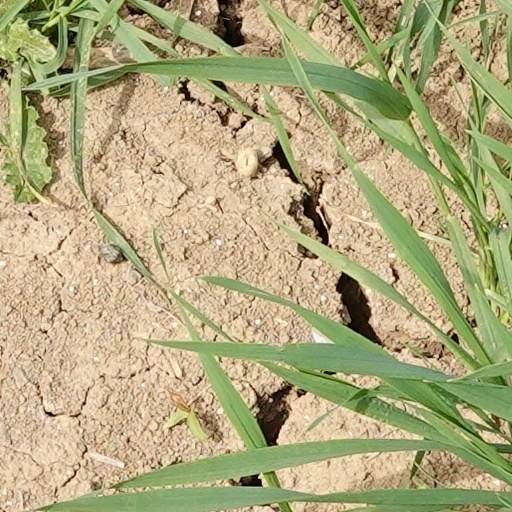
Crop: wheat